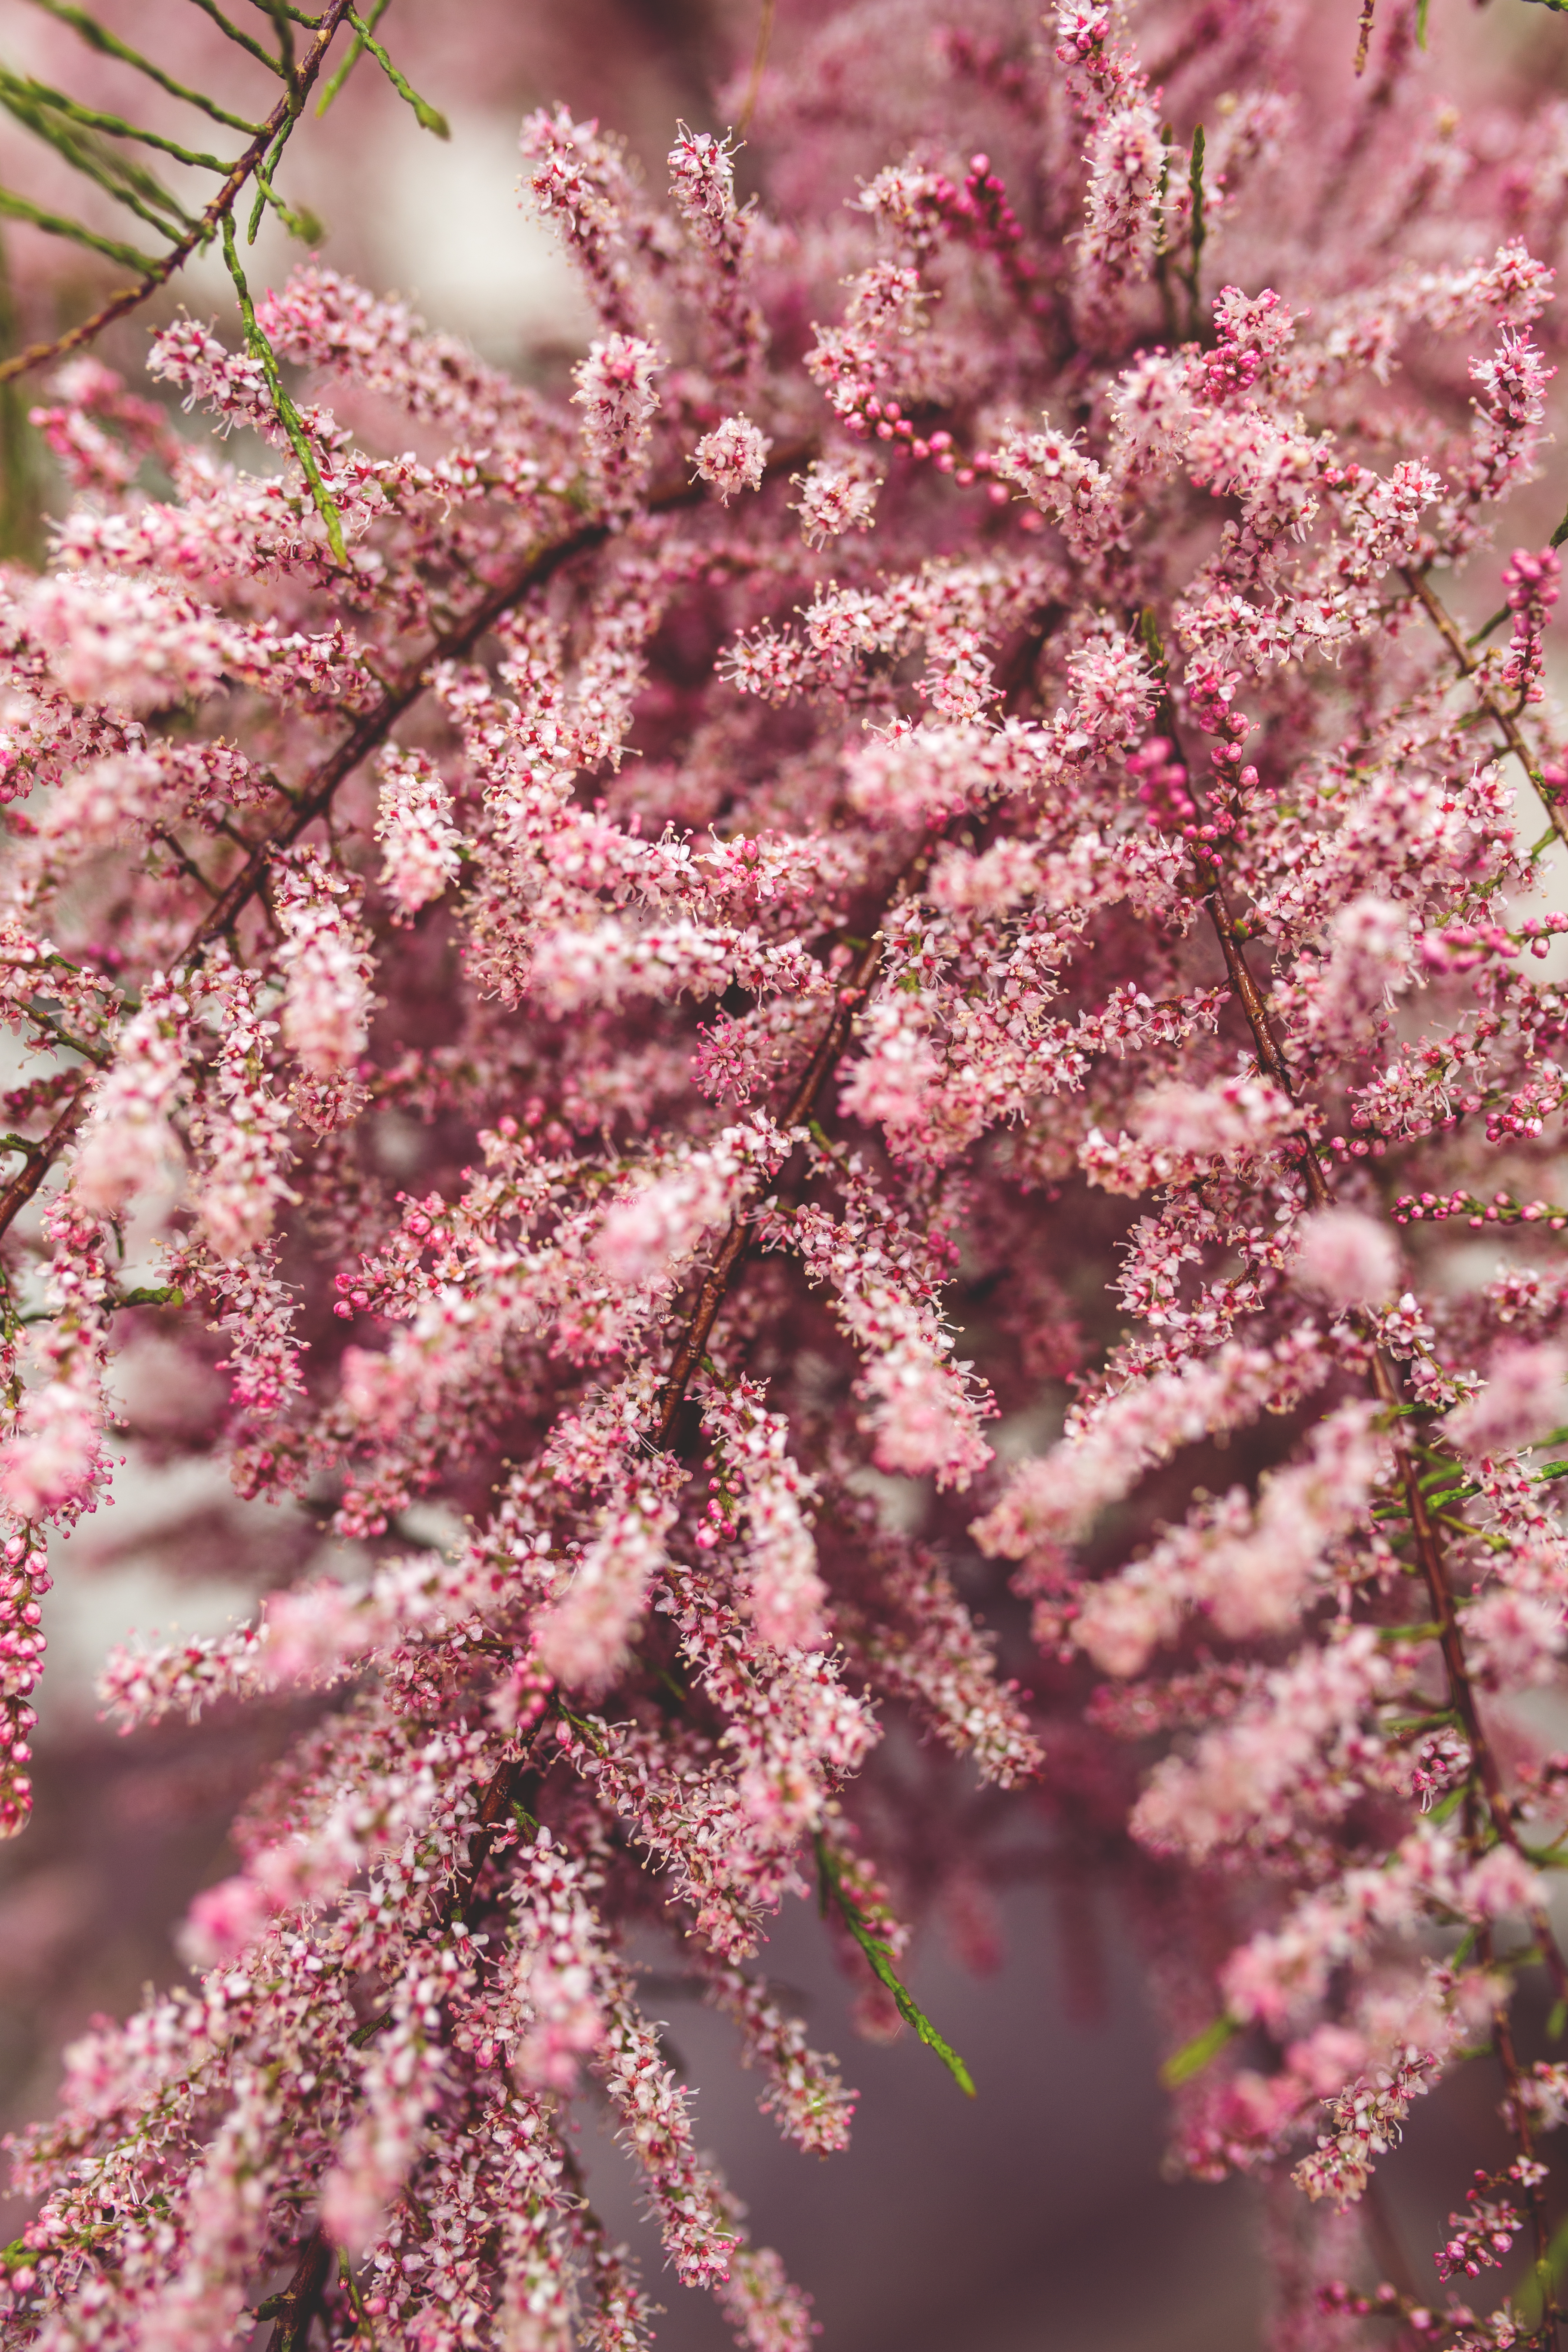
tree, nature, branch, blossom, plant, leaf, flower, petal, bush, food, spring, produce, autumn, botany, garden, pink, flora, cherry blossom, flowers, shrub, macro photography, flowering plant, woody plant, land plant